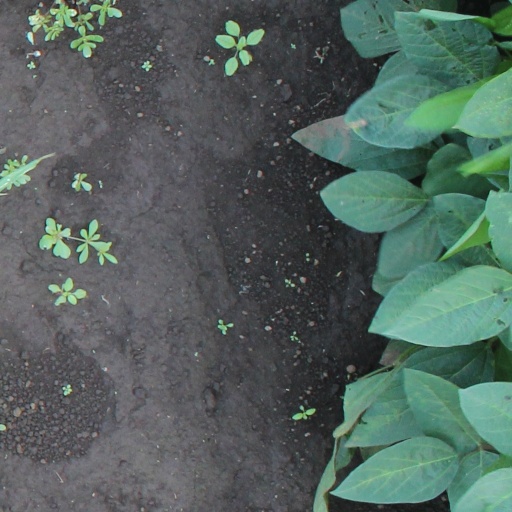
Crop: soybean